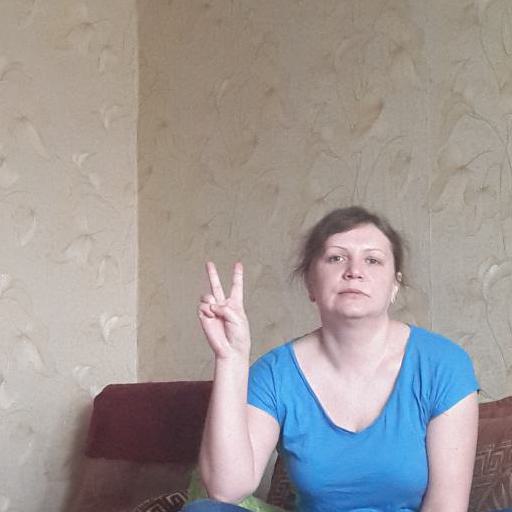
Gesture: peace